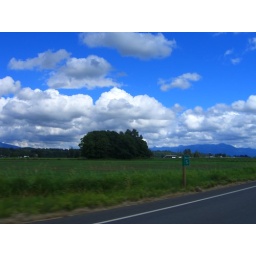
Taken on a drive up the coast in 2006, just grass, road and sky.